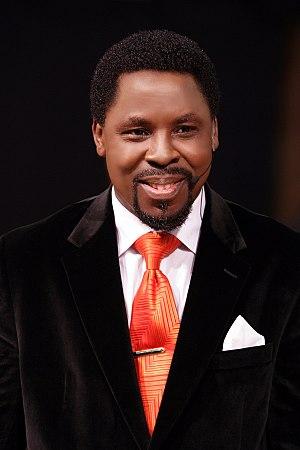
Temitope Balogun Joshua, communément appelé T. B. Joshua, est un Nigérian pasteur charismatique, télévangéliste et philanthrope. Il est le fondateur et dirigeant de la megachurch Synagogue, Église de Toutes les Nations à Lagos.